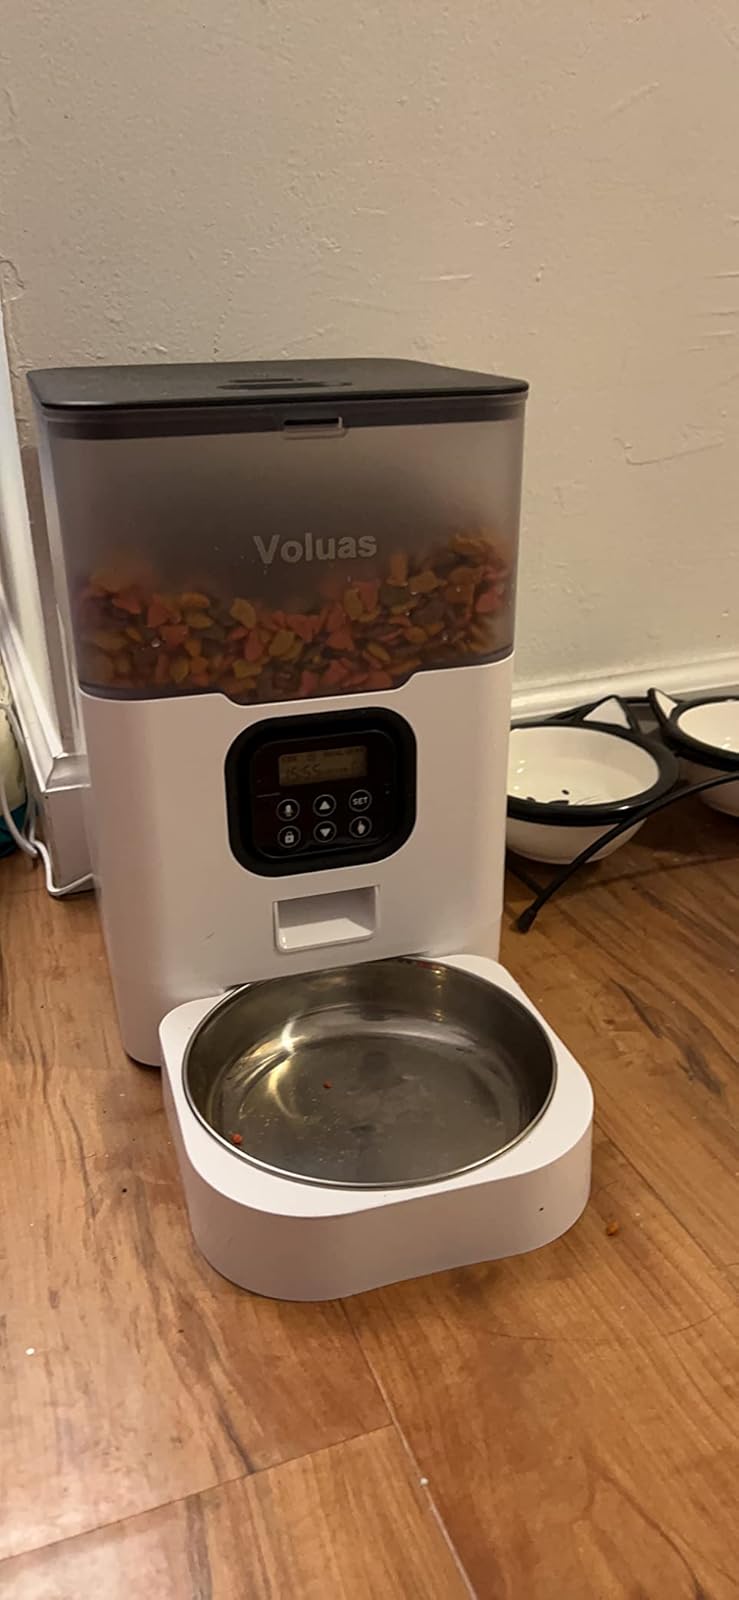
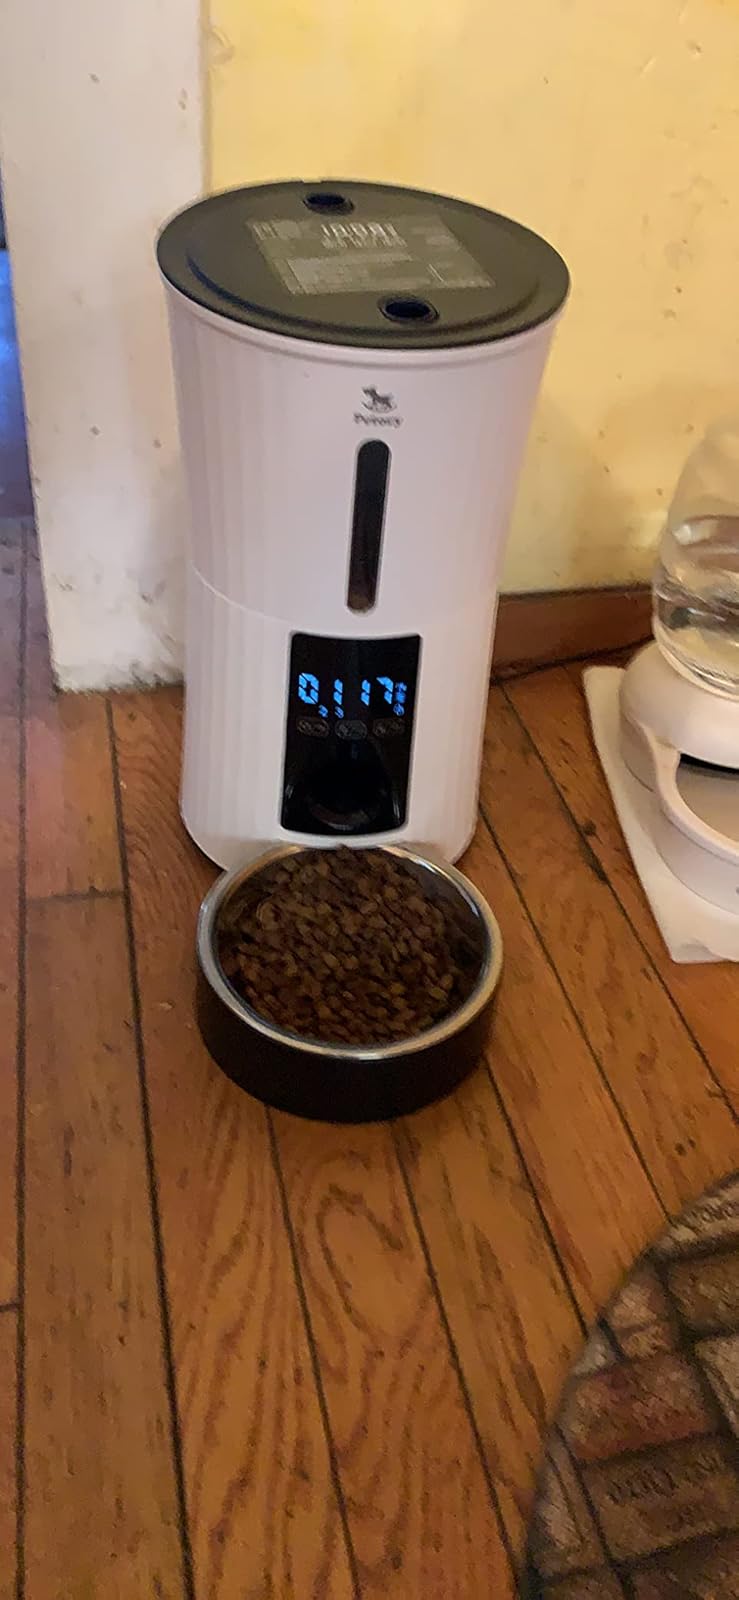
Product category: items_feeder
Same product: no